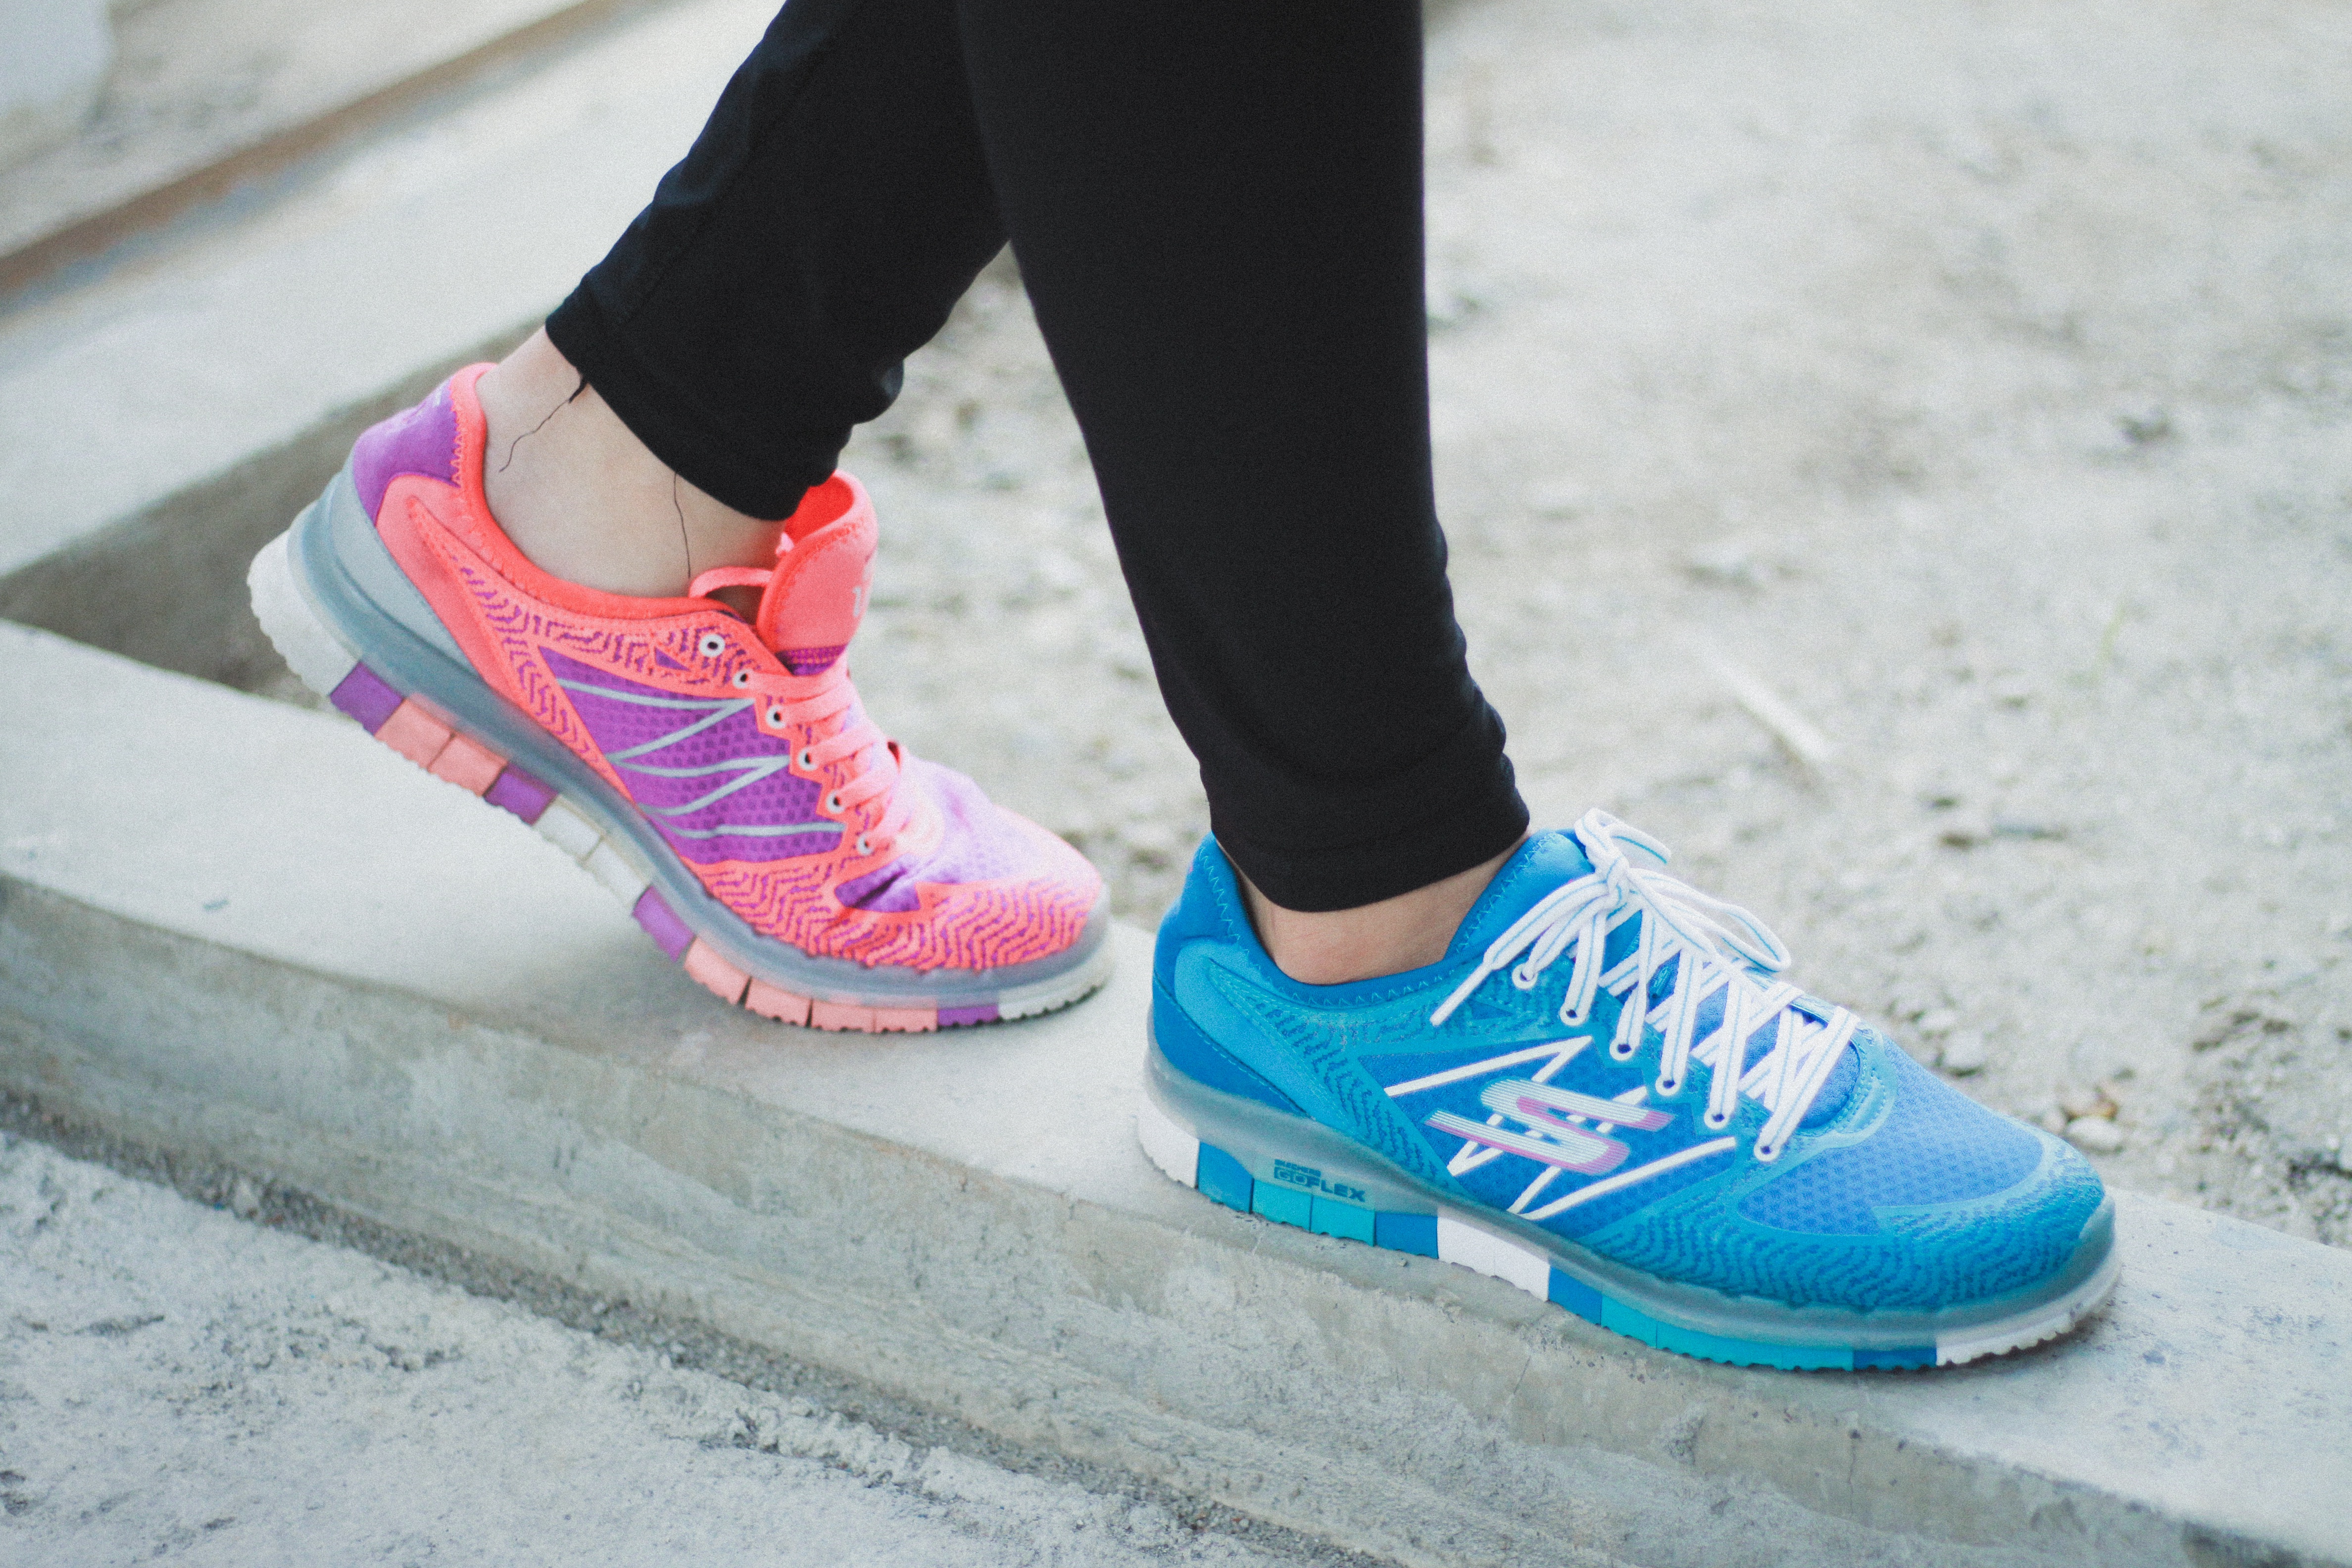
shoe, white, running, leg, spring, red, color, blue, pink, season, cool, sneakers, footwear, physical exercise, human action